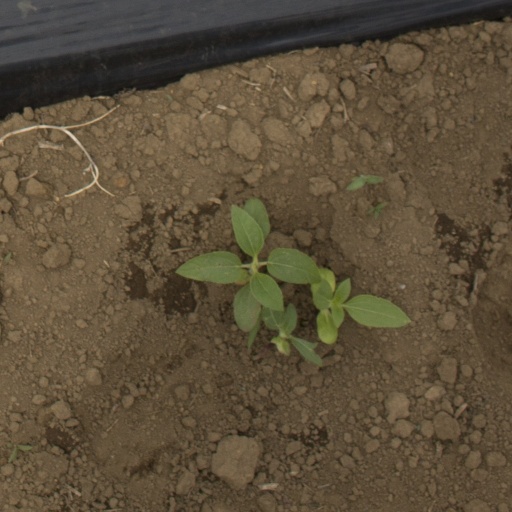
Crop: Jerusalem artichoke